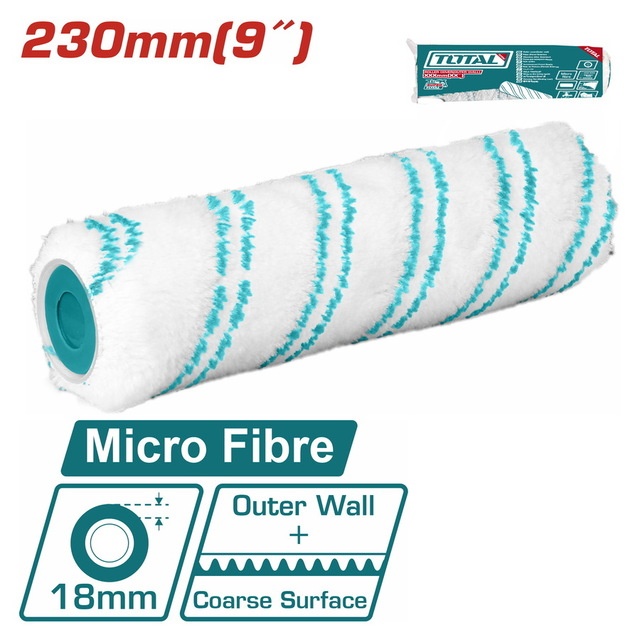
رولة بنتلايت سوبر 9"  توتال | THT8593
.product-container { font-family: -apple-system, BlinkMacSystemFont, 'Segoe UI', Roboto, Oxygen, Ubuntu, sans-serif; max-width: 1200px; margin: 0 auto; padding: 2rem; color: #1a1a1a; line-height: 1.6; direction: rtl; } .product-title { font-size: 2rem; color: #2c3e50; margin-bottom: 1.5rem; font-weight: 600; border-bottom: 3px solid #3498db; padding-bottom: 0.5rem; } .product-description { font-size: 1.2rem; color: #2c3e50; margin: 1.5rem 0; padding: 1rem; background-color: #f8f9fa; border-right: 4px solid #3498db; border-radius: 4px; font-weight: 500; } .features-section { background: #f8f9fa; padding: 2rem; border-radius: 12px; margin-bottom: 2rem; box-shadow: 0 2px 4px rgba(0,0,0,0.1); } .section-title { font-size: 1.5rem; color: #2c3e50; margin-bottom: 1rem; font-weight: 500; } .features-list { list-style: none; padding: 0; margin: 0; } .feature-item { position: relative; padding: 0.7rem 2.5rem 0.7rem 0; margin-bottom: 0.5rem; display: flex; align-items: center; } .feature-item:before { content: ''; position: absolute; right: 0; top: 50%; transform: translateY(-50%); width: 0.6rem; height: 0.6rem; background-color: #3498db; border-radius: 50%; margin-left: 0.8rem; } .product-short-description { font-size: 1.2rem; color: #2c3e50; margin: 1.5rem 0; padding: 1rem; background-color: #f8f9fa; border-right: 4px solid #3498db; border-radius: 4px; font-weight: 500; } .specs-table { width: 100%; border-collapse: collapse; margin-top: 1rem; background: white; box-shadow: 0 1px 3px rgba(0,0,0,0.1); } .specs-table th, .specs-table td { padding: 1rem; border: 1px solid #e1e1e1; text-align: right; } .specs-table th { background-color: #f1f1f1; font-weight: 600; color: #2c3e50; } .specs-table tr:nth-child(even) { background-color: #f8f9fa; } .specs-table tr:hover { background-color: #f5f5f5; transition: background-color 0.3s ease; } @media (max-width: 768px) { .product-container { padding: 1rem; } .product-title { font-size: 1.5rem; } .features-section { padding: 1rem; } .specs-table th, .specs-table td { padding: 0.5rem; } } غلاف أسطوانة عالي الجودة 230 مم لـ THT8593، يضمن طلاء سلس. غلاف الأسطوانة TOTAL 230 مم هو ملحق أساسي لتحقيق طلاء سلس ومتساوي. مصمم خصيصًا للاستخدام مع الطراز THT8593، هذا الغلاف مصنوع من مواد عالية الجودة لضمان المتانة وامتصاص الطلاء بشكل ممتاز. طوله 230 مم يجعله مثاليًا لتغطية الأسطح الكبيرة بسرعة، مما يوفر لك الوقت والجهد. سهل التركيب والاستبدال، هذا الغلاف مثالي لكل من الرسامين المحترفين وهواة الأعمال اليدوية. عزز مجموعة أدوات الطلاء الخاصة بك مع غلاف الأسطوانة TOTAL وتمتع بنتائج فائقة في كل مشروع. المميزات الرئيسية طول 230 مم للتغطية السريعة مادة عالية الجودة للمتانة امتصاص ممتاز للطلاء تركيب واستبدال سهل مثالي للمحترفين وهواة الأعمال اليدوية المواصفات الفنية الخاصية القيمة الطول 230 مم التعبئة 10 قطع الشركة المصنعة TOTAL الكود THT85931 الفئة أدوات الرسامين
Brand: Total Tools
Category: Hardware > Tools > Paint Tools > Paint Rollers